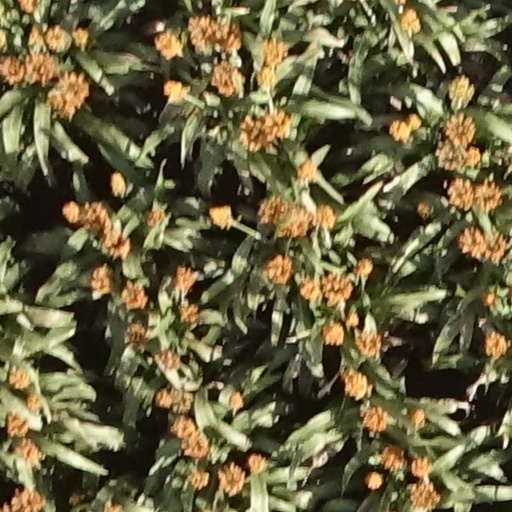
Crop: sorghum